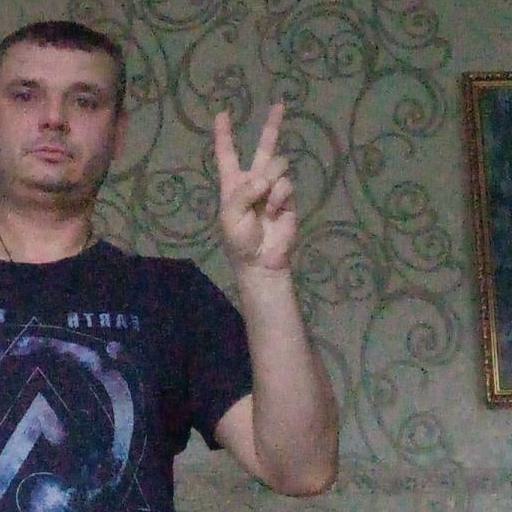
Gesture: peace